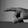
ASL letter: P